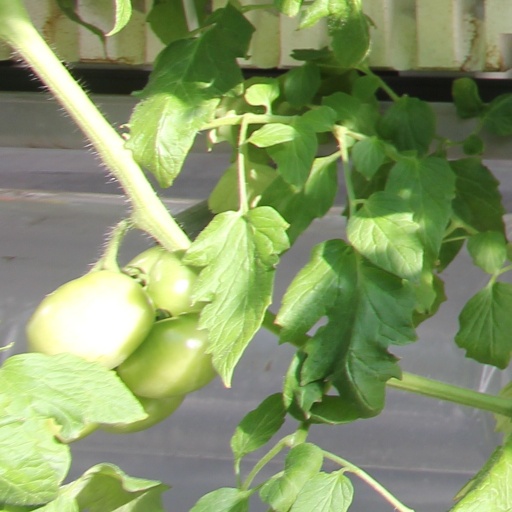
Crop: tomato